Osman Mohamoud (clan)

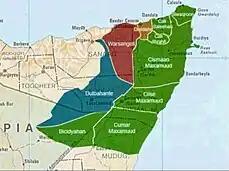
A broad clan map of Puntland depicting where the largest sub-clans settle. Cismaan Maxamud, being one of the largest, cover majority of Bari and Karkaar regions

The Osman Mahmoud clan today primarily live in the Bari and Karkaar regions, making up the majority across the two regions. With Bari being the largest region in all of Somalia, the sub clan covers a lot of ground. They can also be found living in the Mudug and Nugaal regions in Puntland as well.